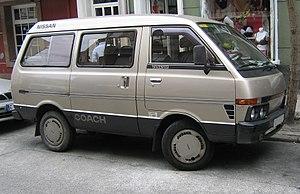
Le Nissan Vanette est un fourgon produit par Datsun, puis Nissan de 1978 à 2010. Il est ensuite remplacé par les Nissan Serena et Nissan NV200.